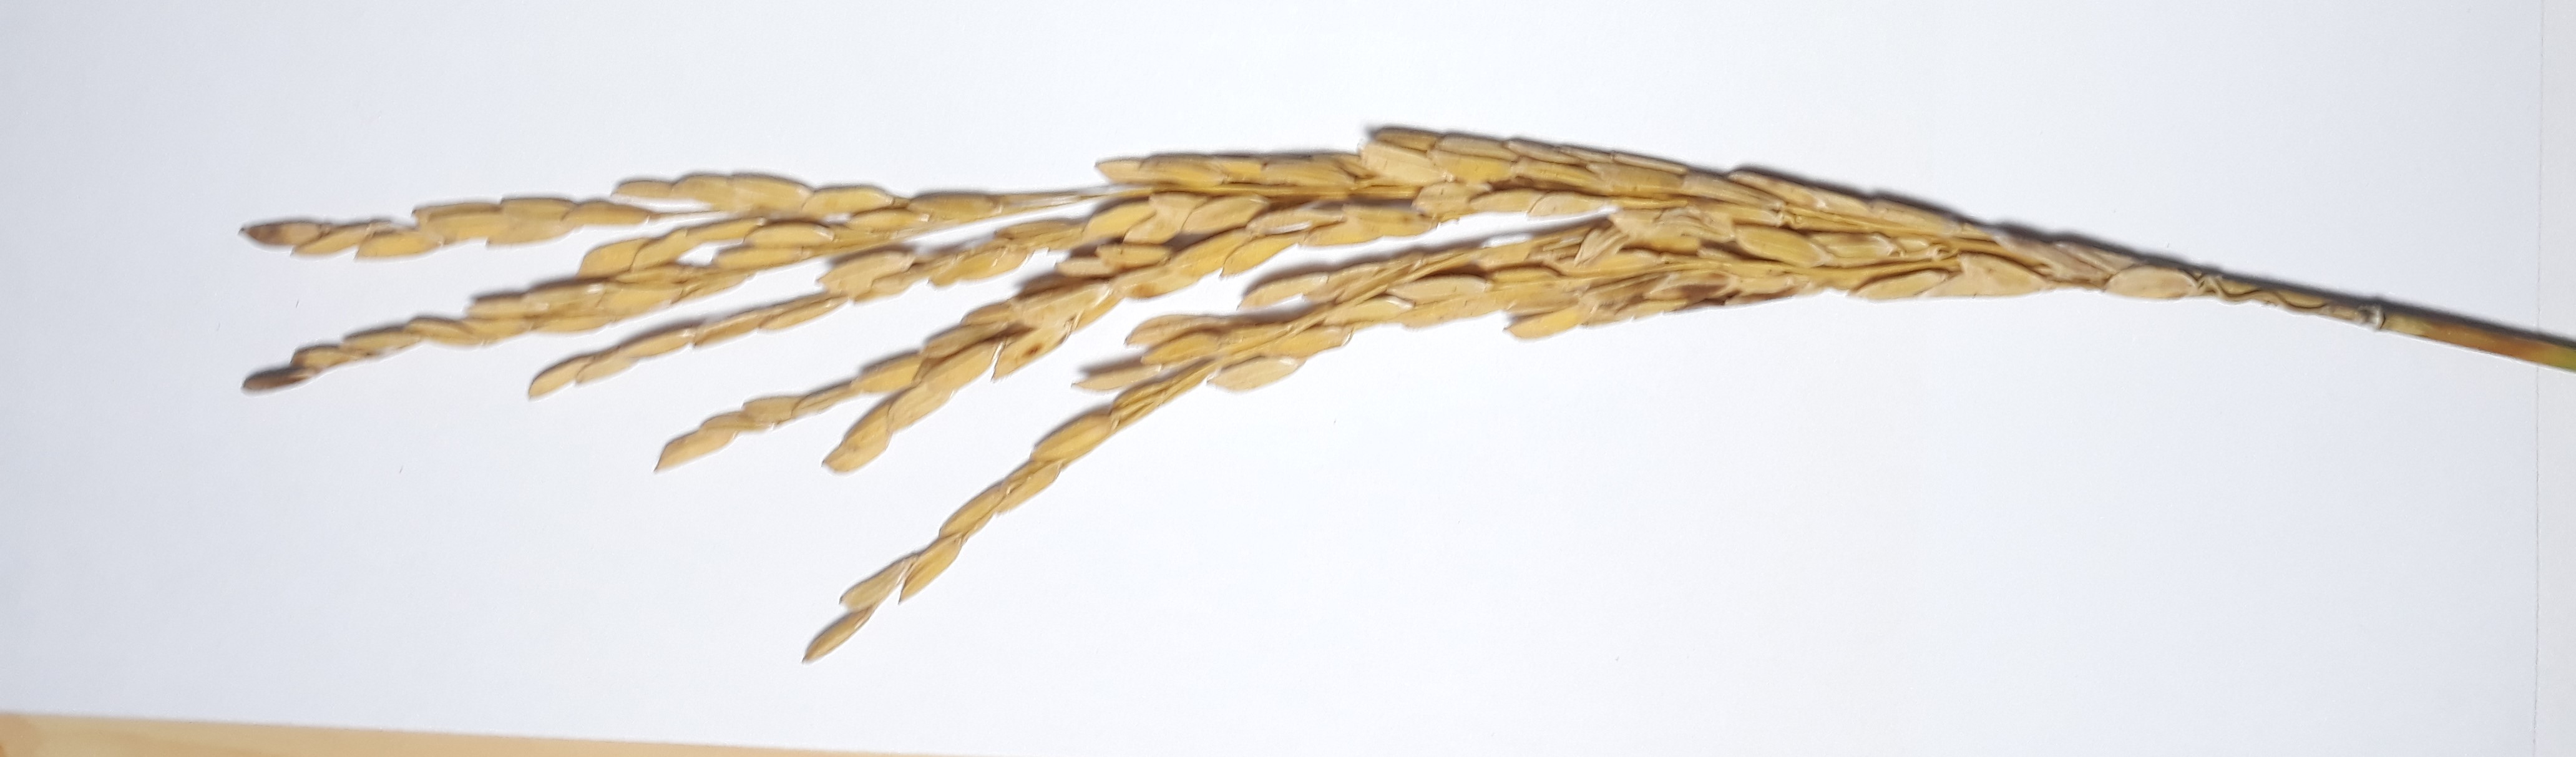
Label: Very Damage